Tirailleur

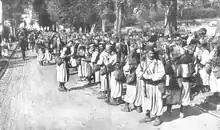
Algerian "tirailleurs" in France in 1914

In 1884, the 4th Regiment of Tirailleurs was created in Tunisia. Except for minor distinctions of insignia and uniform (their numbering was based on the figure "4" and its multiples, plus light blue tombeaus or false pockets on their full dress zouave jackets) the Tunisian tirailleurs regiments had the same appearance as their Algerian counterparts. It was only in 1921 that the French government decided to name them officially "Tunisian Tirailleurs Regiments".